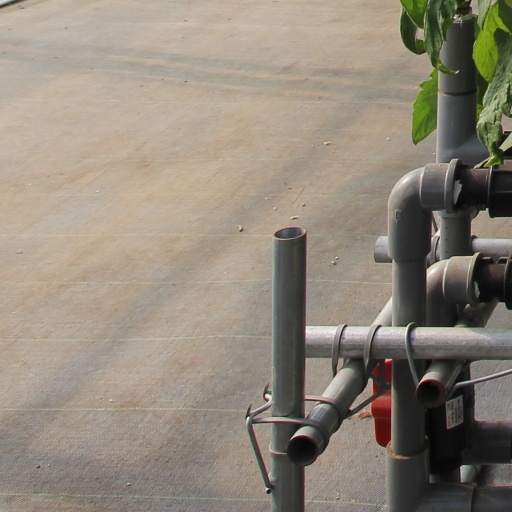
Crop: tomato